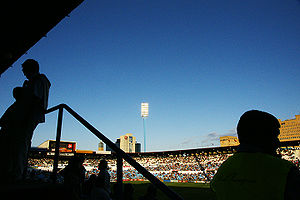
La Romareda
La Romareda er et fodboldstadion beliggende i den spanske by Zaragoza. Stadionet blev indviet d. 8. september 1957 med en kamp mellem stadionets nuværende lejere Real Zaragoza og fodboldklubben CA Osasuna, en kampe Zaragoza vandt med 4-3. Stadionet har officielt plads til 34.496 tilskuere, men der er i gennemsnit 30.000 tilskuere til Real Zaragozas hjemmekampe.